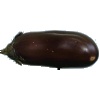
Label: Eggplant 1